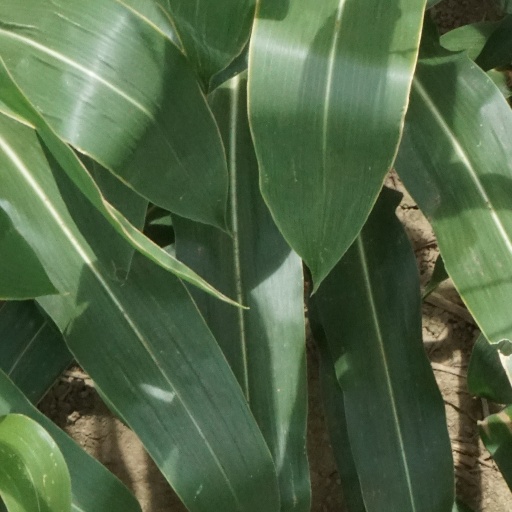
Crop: maize; corn